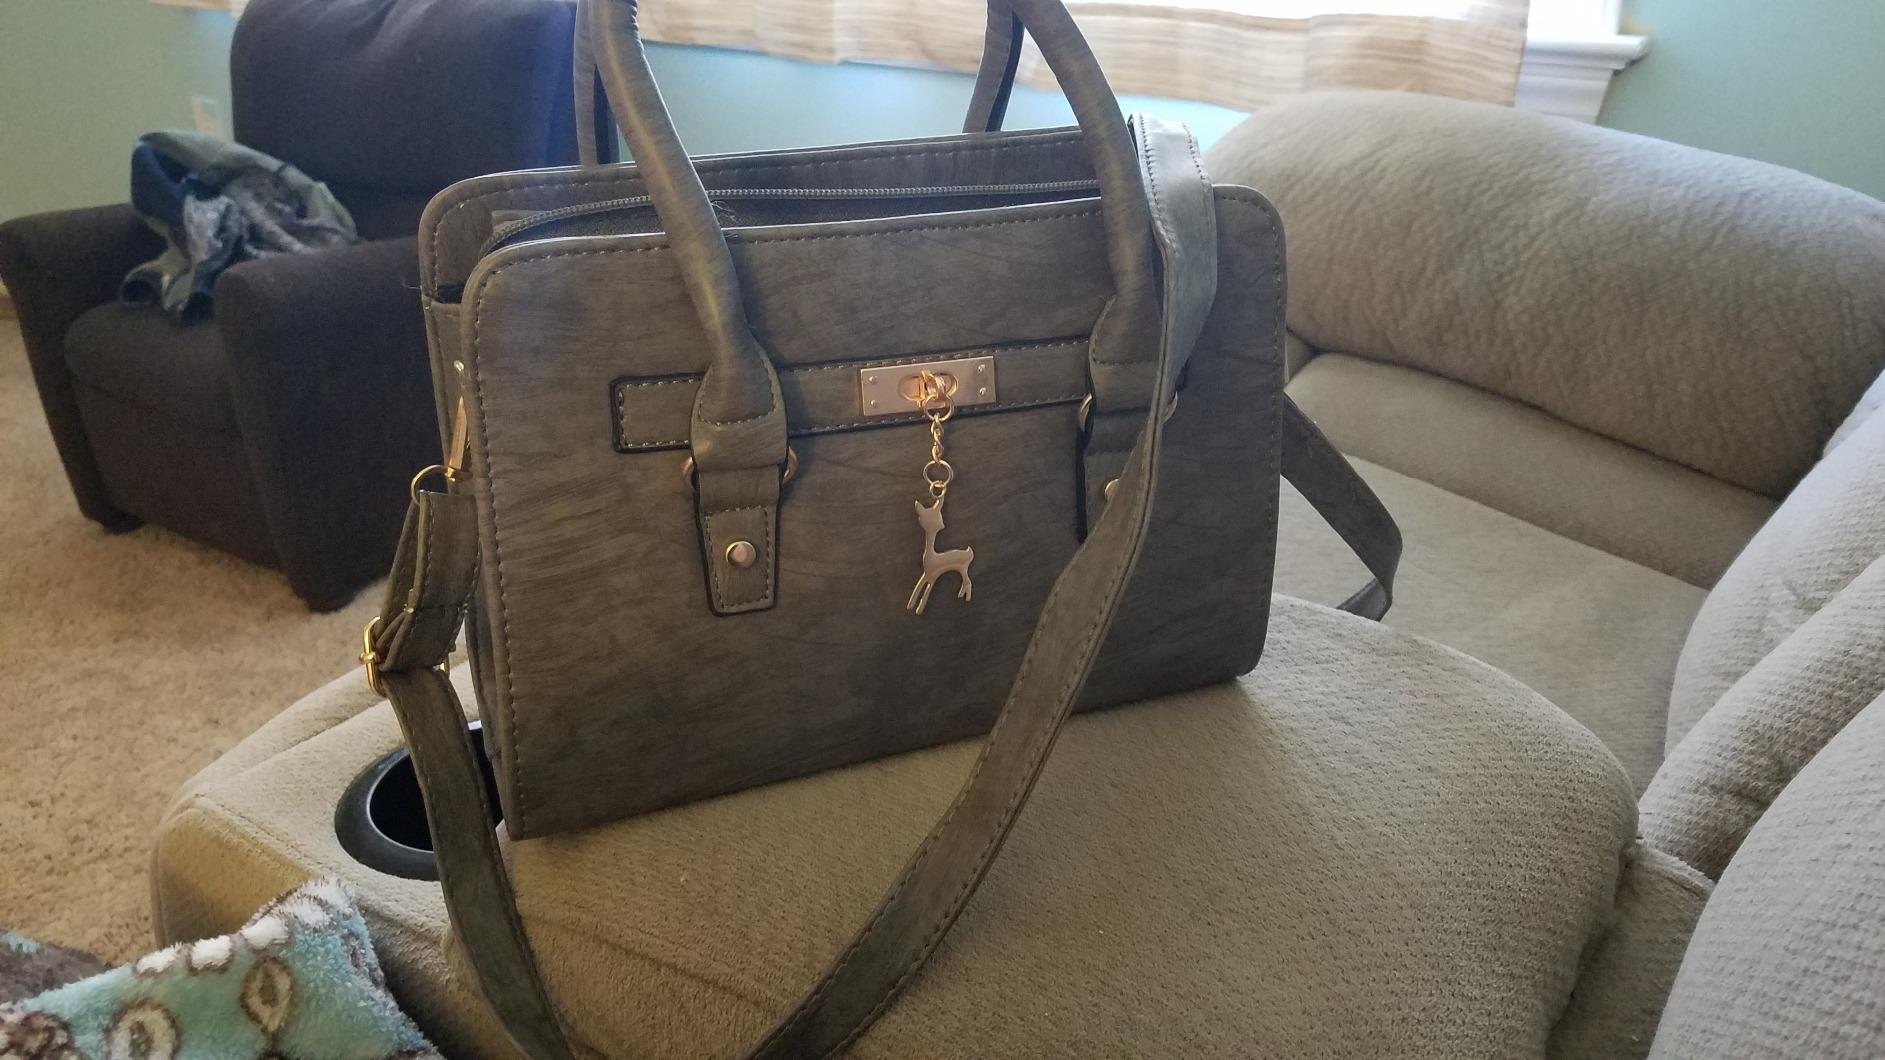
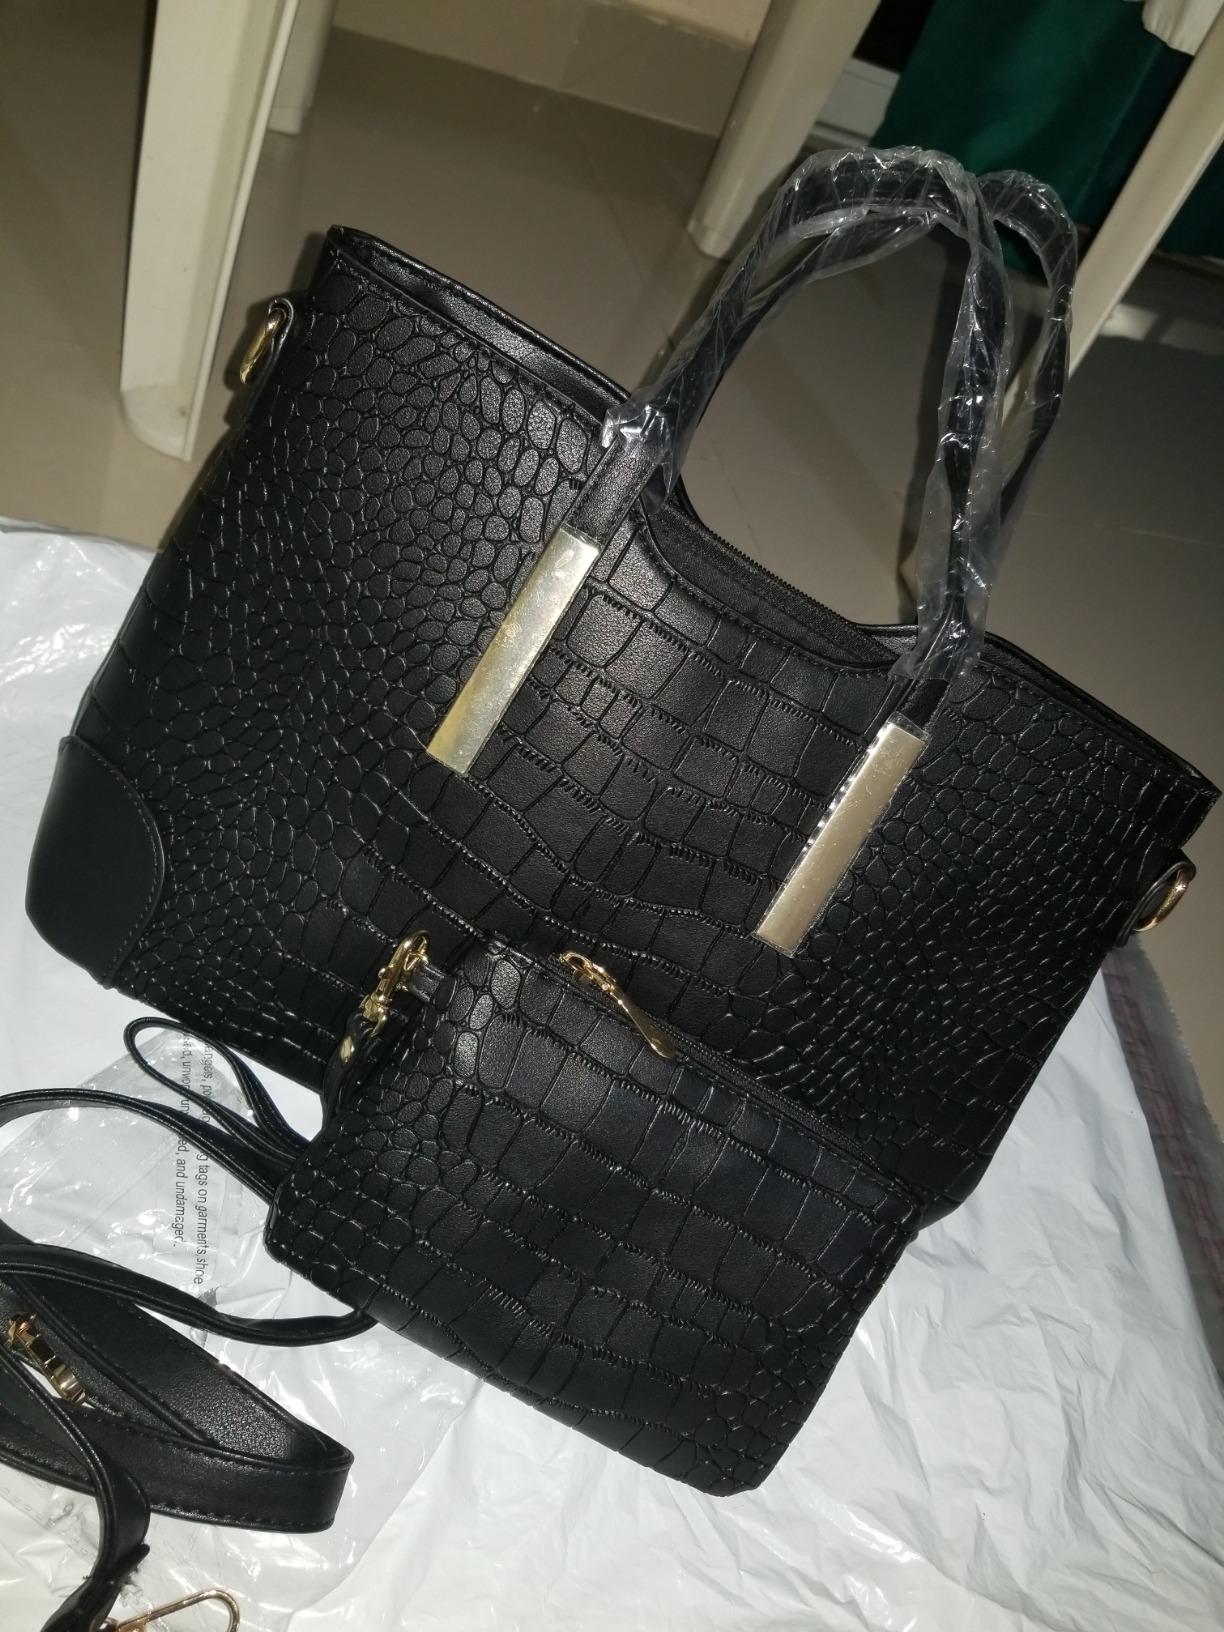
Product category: accessories_handbag
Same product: no